Rembrandt's prints

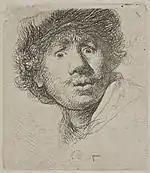
"Self-portrait in a cap, with eyes wide open" (B. 320), is often used on the covers of publications on Rembrandt's engraved work, such as the one in the Musée du Petit Palais.:

The Dutch Golden Age painter Rembrandt was a prolific printmaker throughout his career, and is universally regarded as one of the greatest creators of old master prints. Though, like other prints, his are often loosely described as "engravings", the main technique he used was etching, with some prints entirely in true engraving or in drypoint. Many prints used a mixture of techniques, as was common at the time.